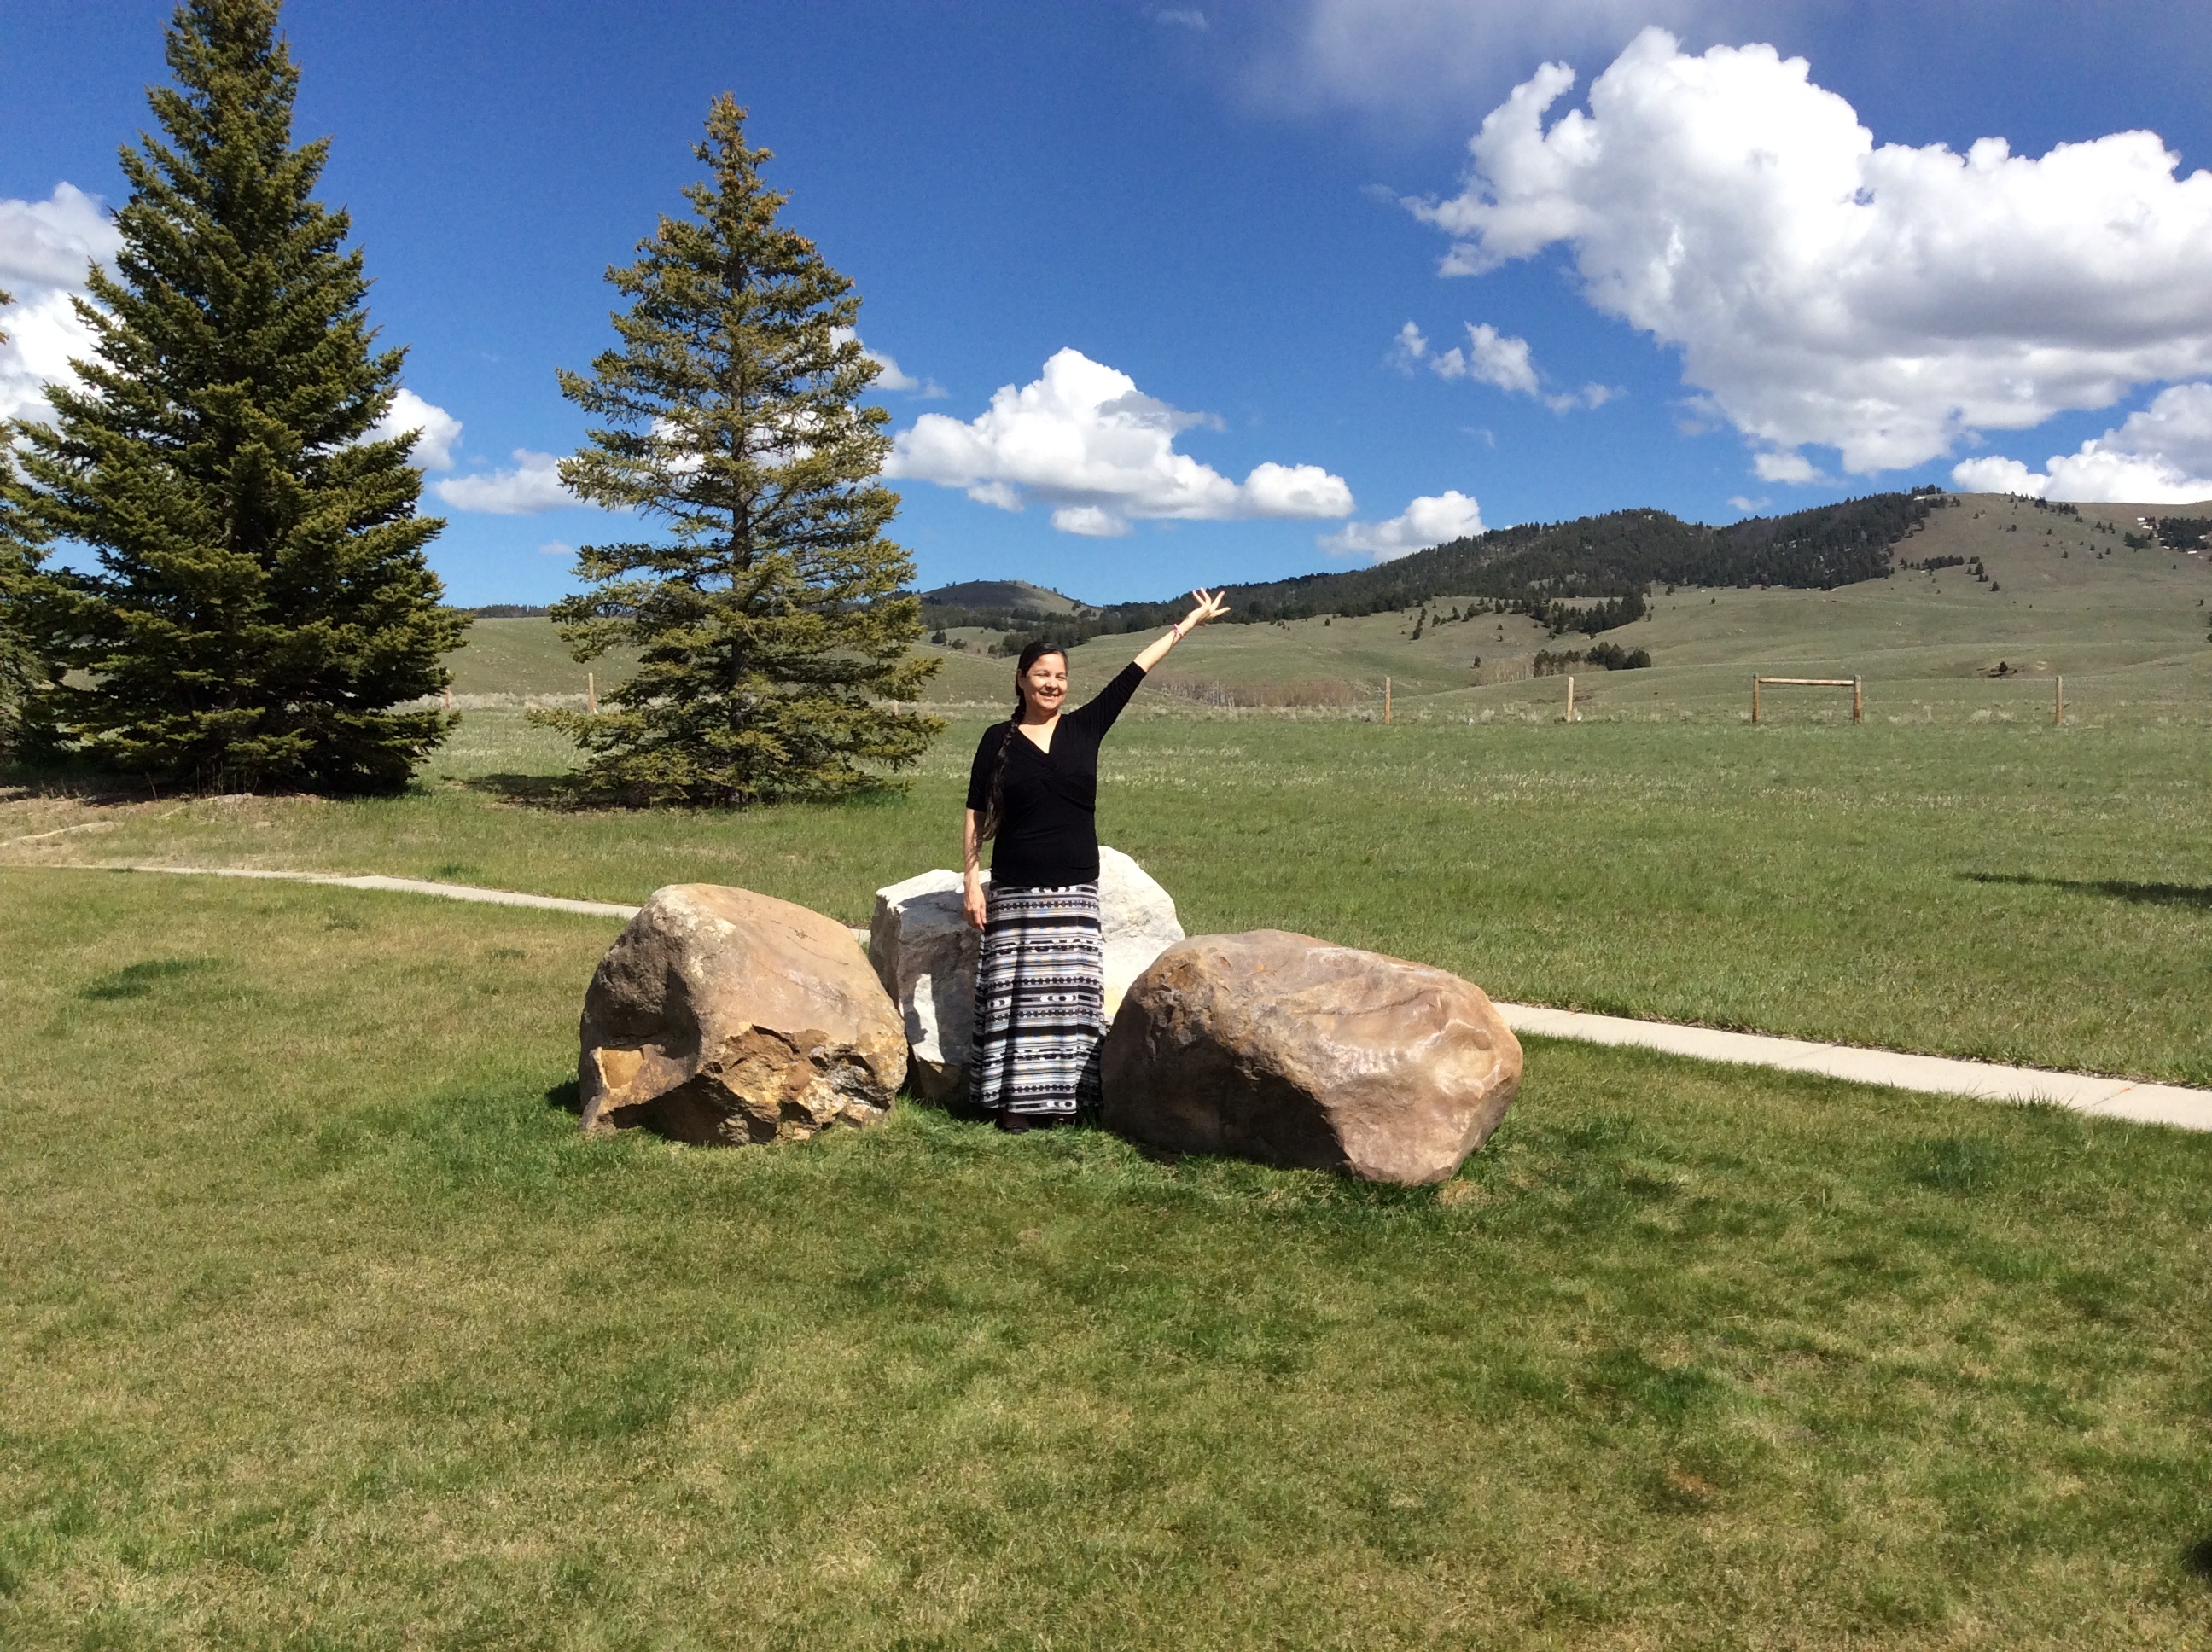
landscape, nature, grass, woman, lawn, meadow, spring, outdoors, nehiyaw, iskwew, physical fitness